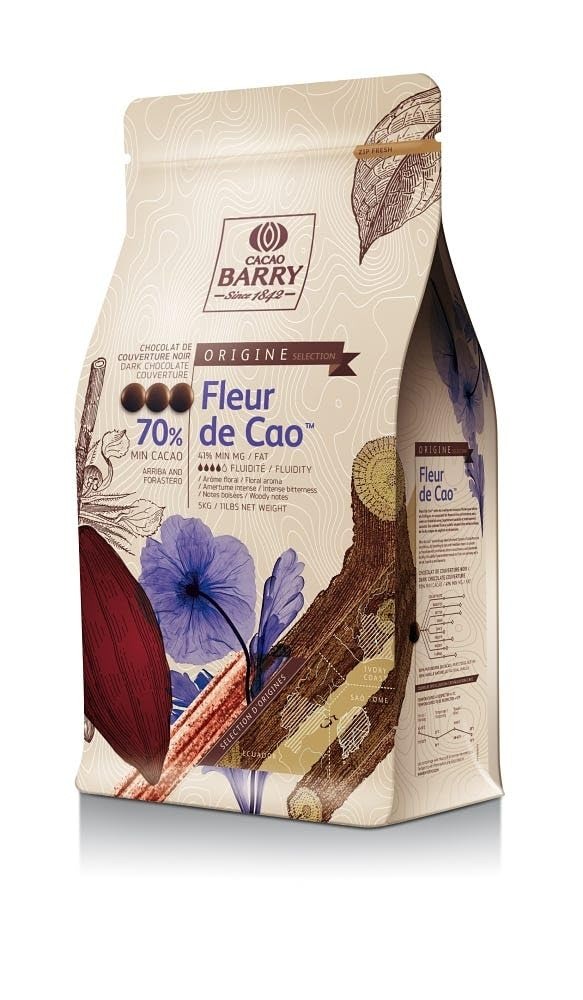
Item Name: Cacao Barry Dark Chocolate - 70% Cacao - Fleur de Cao - 11 lb box of pistoles
Bullet Point 1: Product Brand: Cacao Barry - Country of Origin: France
Bullet Point 2: Ingredients: cocoa mass, sugar, cocoa butter, emulsifier: soya lecithin; natural vanilla flavouring.
Bullet Point 3: Product is shelf-stable and can ship via Ground service
Product Description: Floral aroma, Intense bitterness, Woody notes
Value: 176.0
Unit: Ounce

Price: 230.99